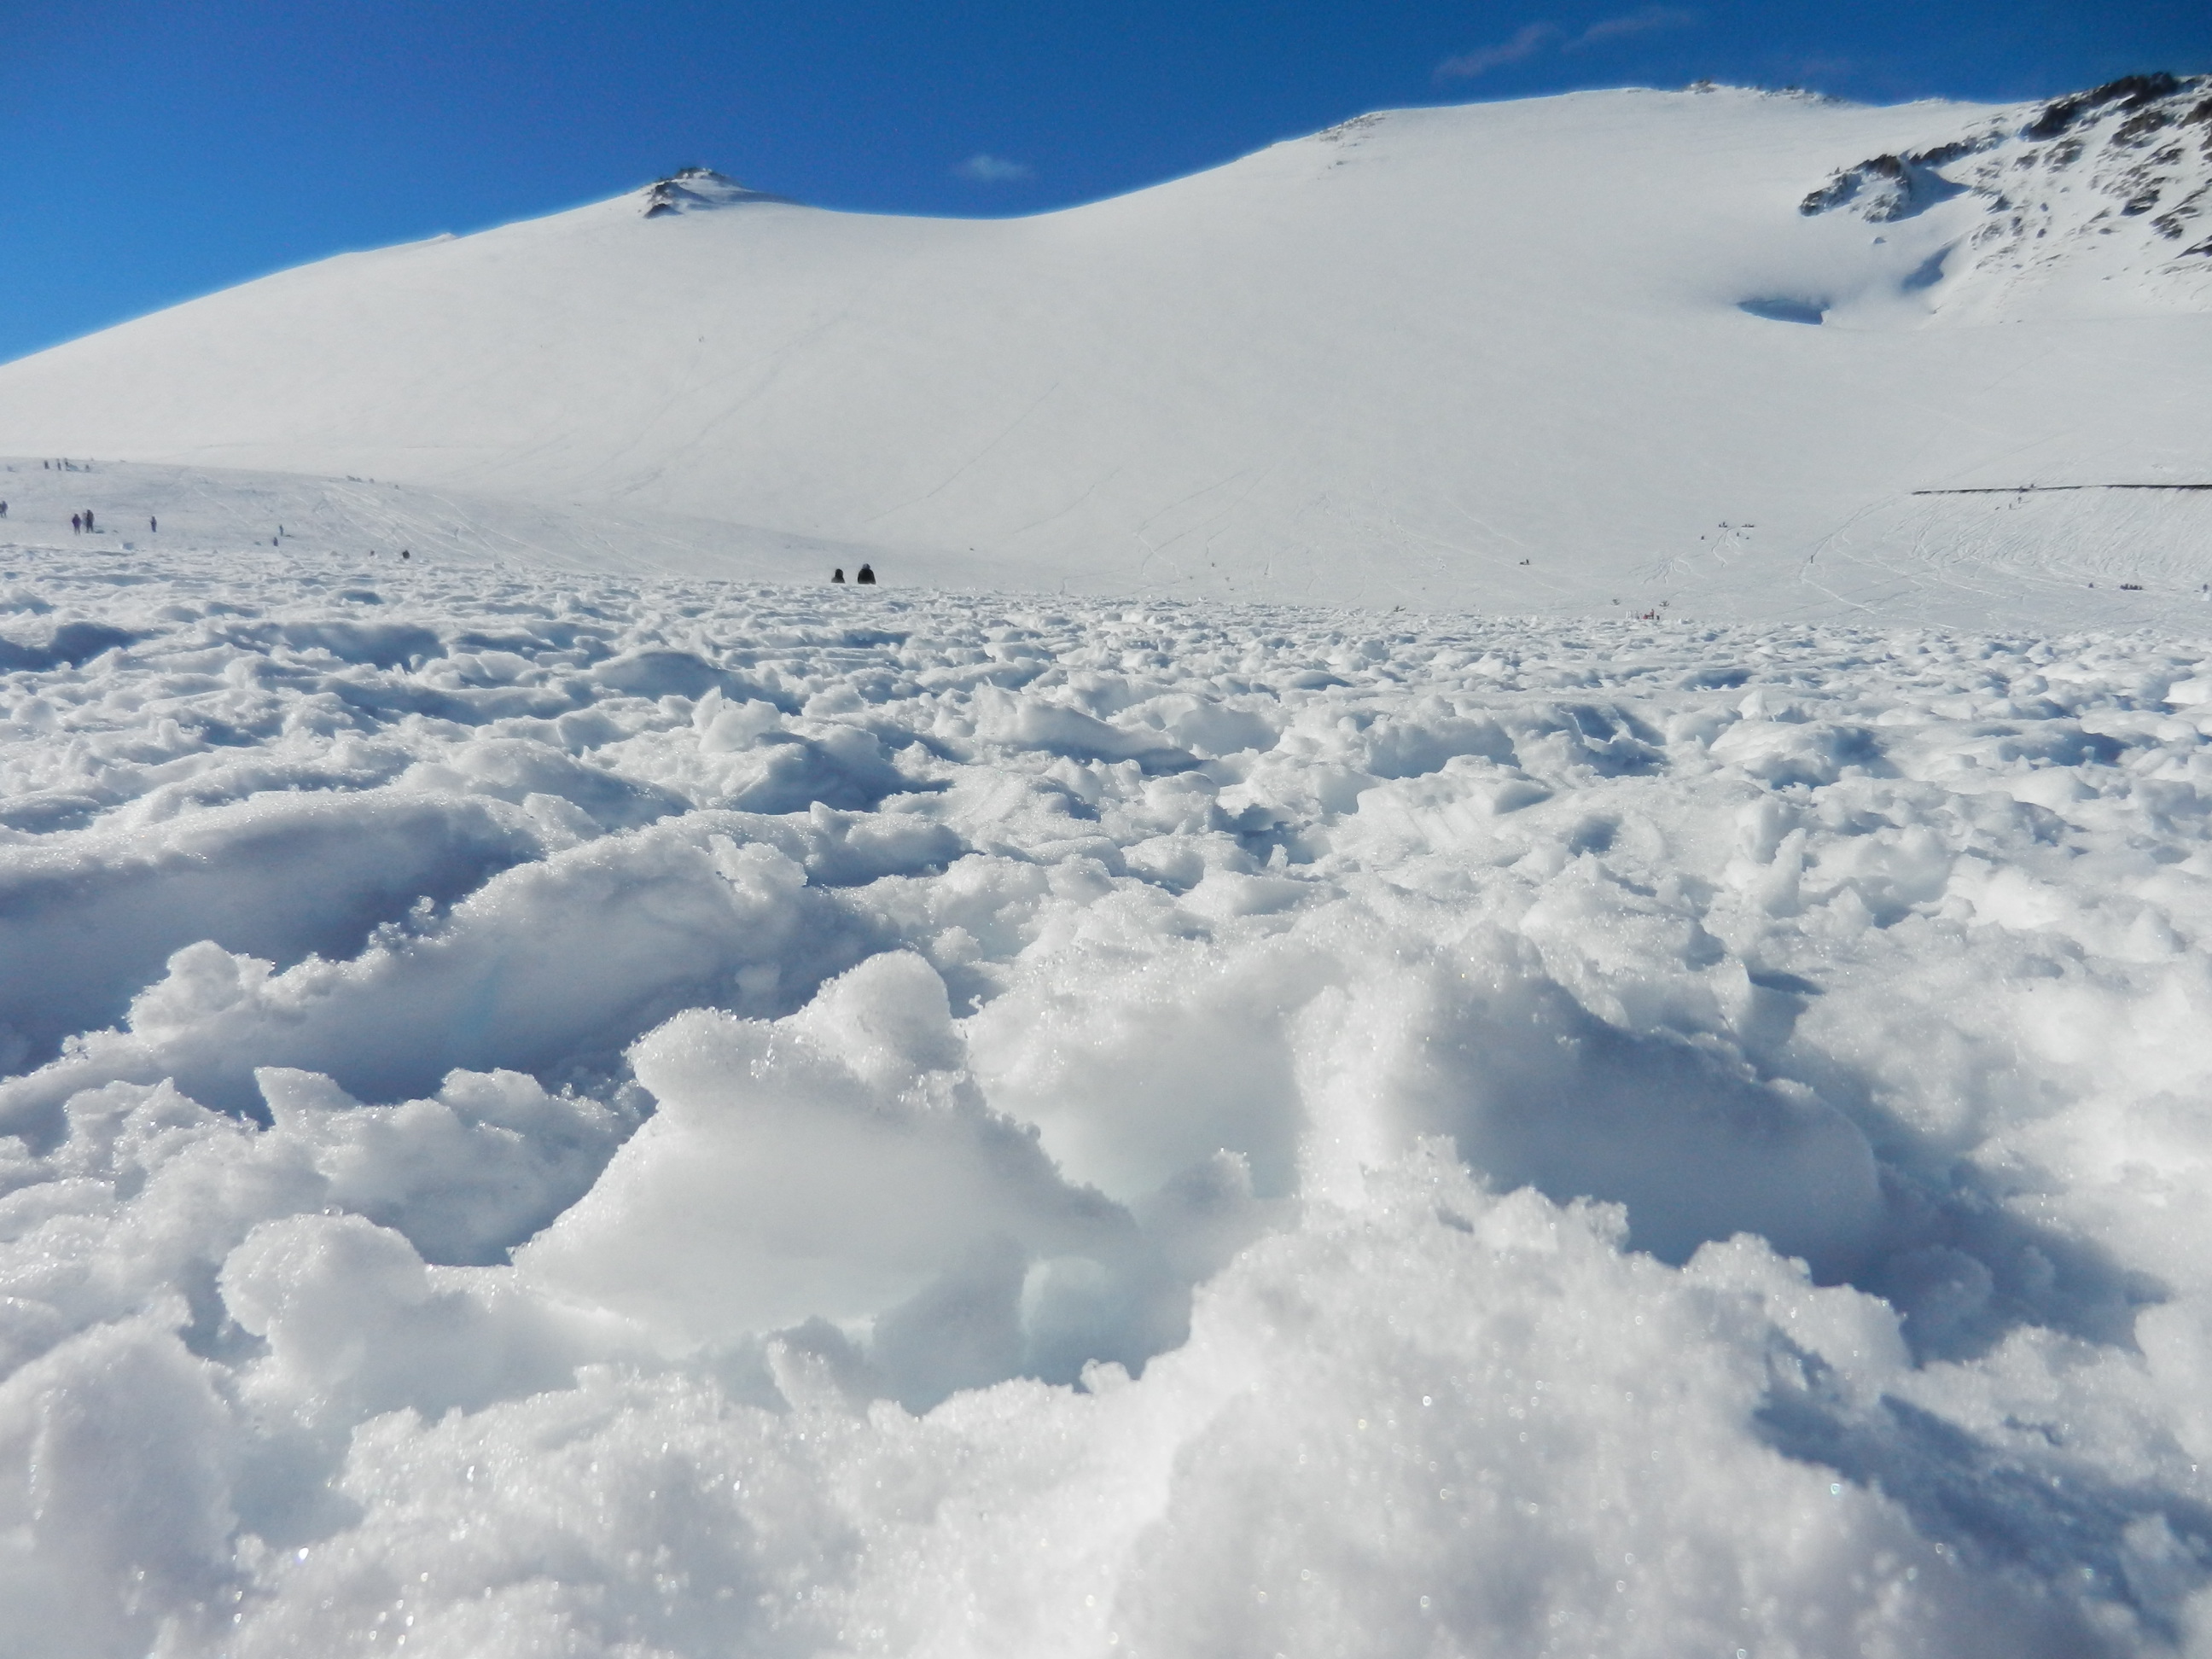
snow, chile, winter, sun, ice, cool, sky, cloud, white, geological phenomenon, atmospheric phenomenon, mountain, ice cap, cumulus, mountain range, arctic, meteorological phenomenon, ridge, glacial landform, massif, freezing, landscape, summit, hill, glacier